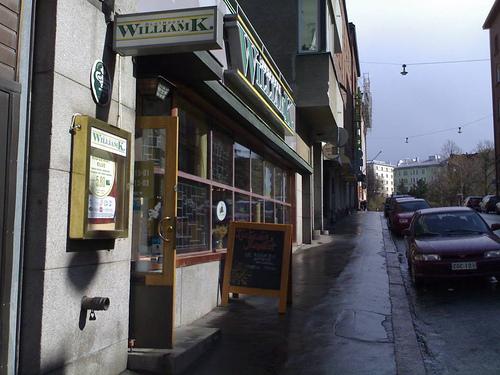
Weather: rain or strom